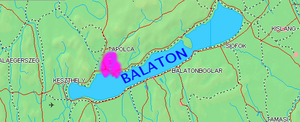
Le Kéknyelű est un cépage blanc estimé de Hongrie, cultivé en petite quantité à Badacsony dans la région du lac Balaton. Selon le catalogue VIVC, il n'est pas identique au cépage italien Picolit.